The Awakening (1980 film)

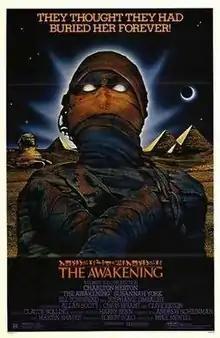
U.S. theatrical release poster

The Awakening is a 1980 supernatural horror film directed by Mike Newell in his directorial debut and starring Charlton Heston, Susannah York, and Stephanie Zimbalist. The film follows an archeologist whose daughter becomes possessed by an ancient Egyptian queen. It is the third film version of Bram Stoker's 1903 novel "The Jewel of Seven Stars", following the 1970 television adaptation as "The Curse of the Mummy" for the TV series "Mystery and Imagination", and the 1971 theatrical film by Hammer, "Blood from the Mummy's Tomb" (in which Ahmed Osman also appeared).